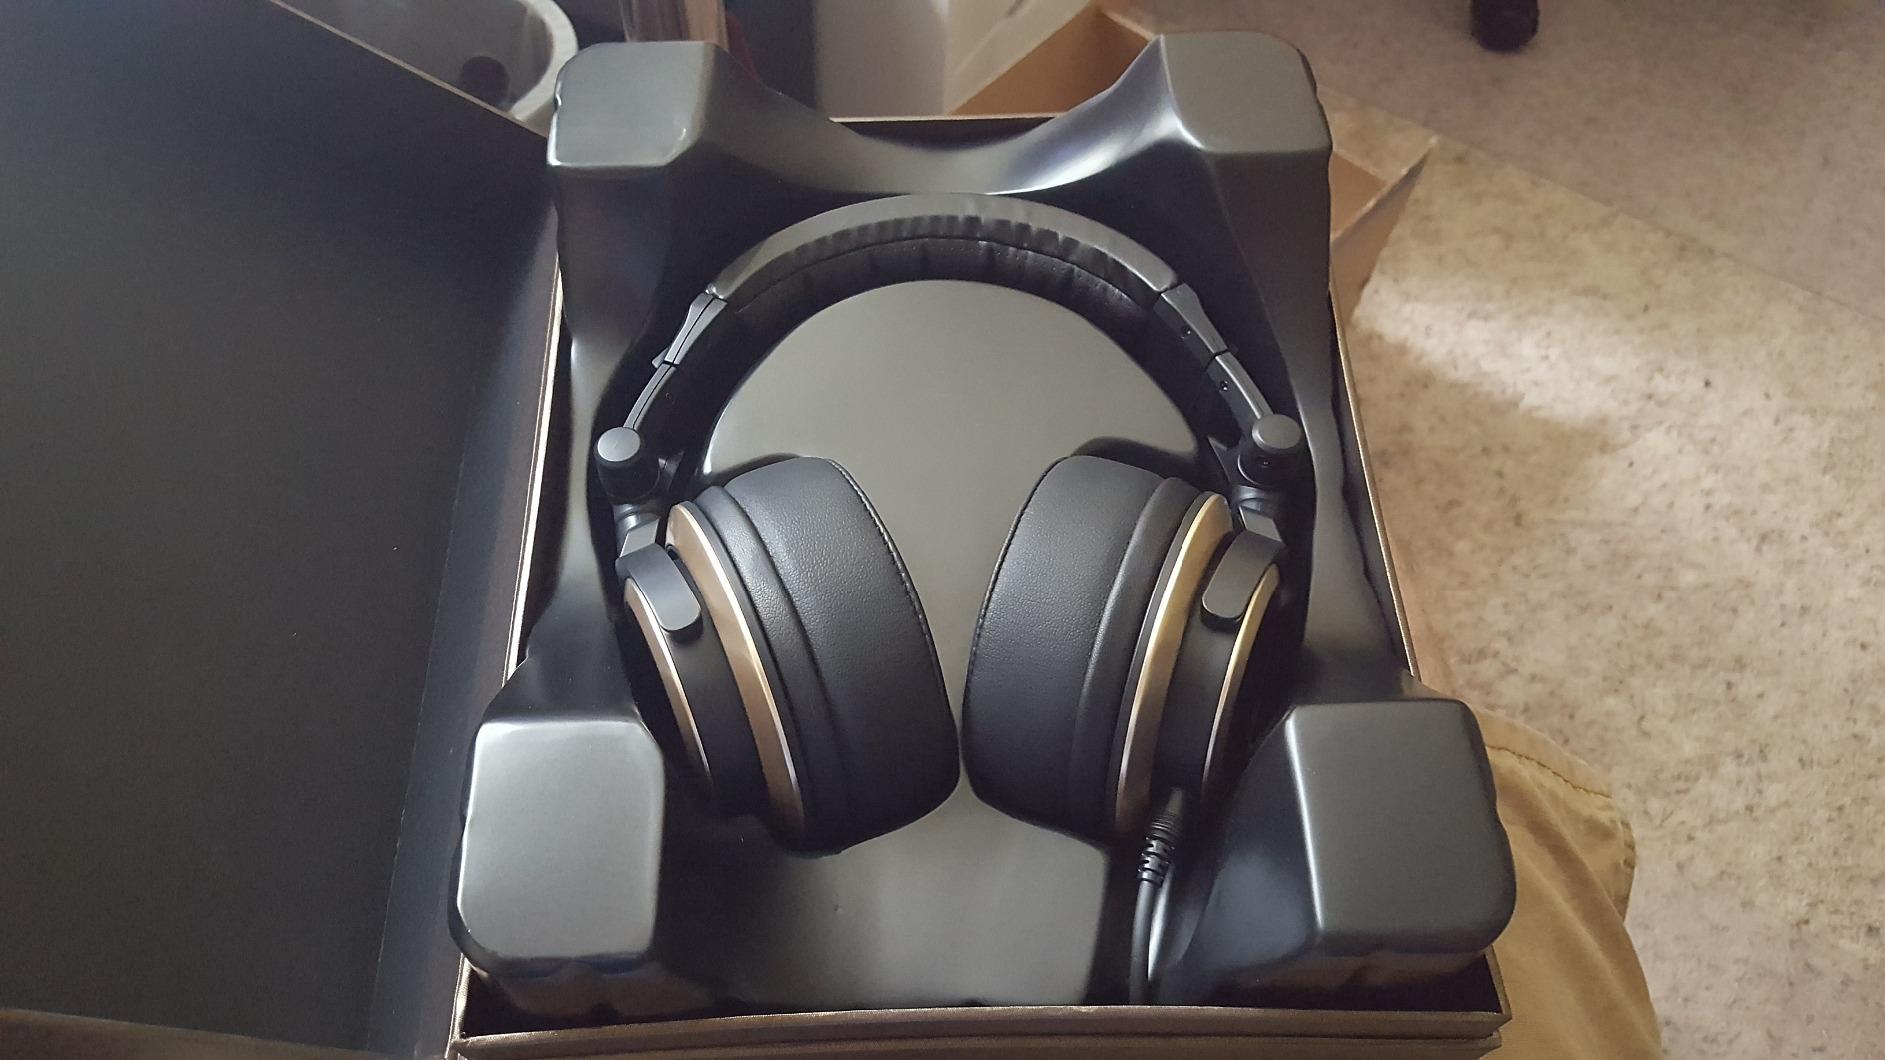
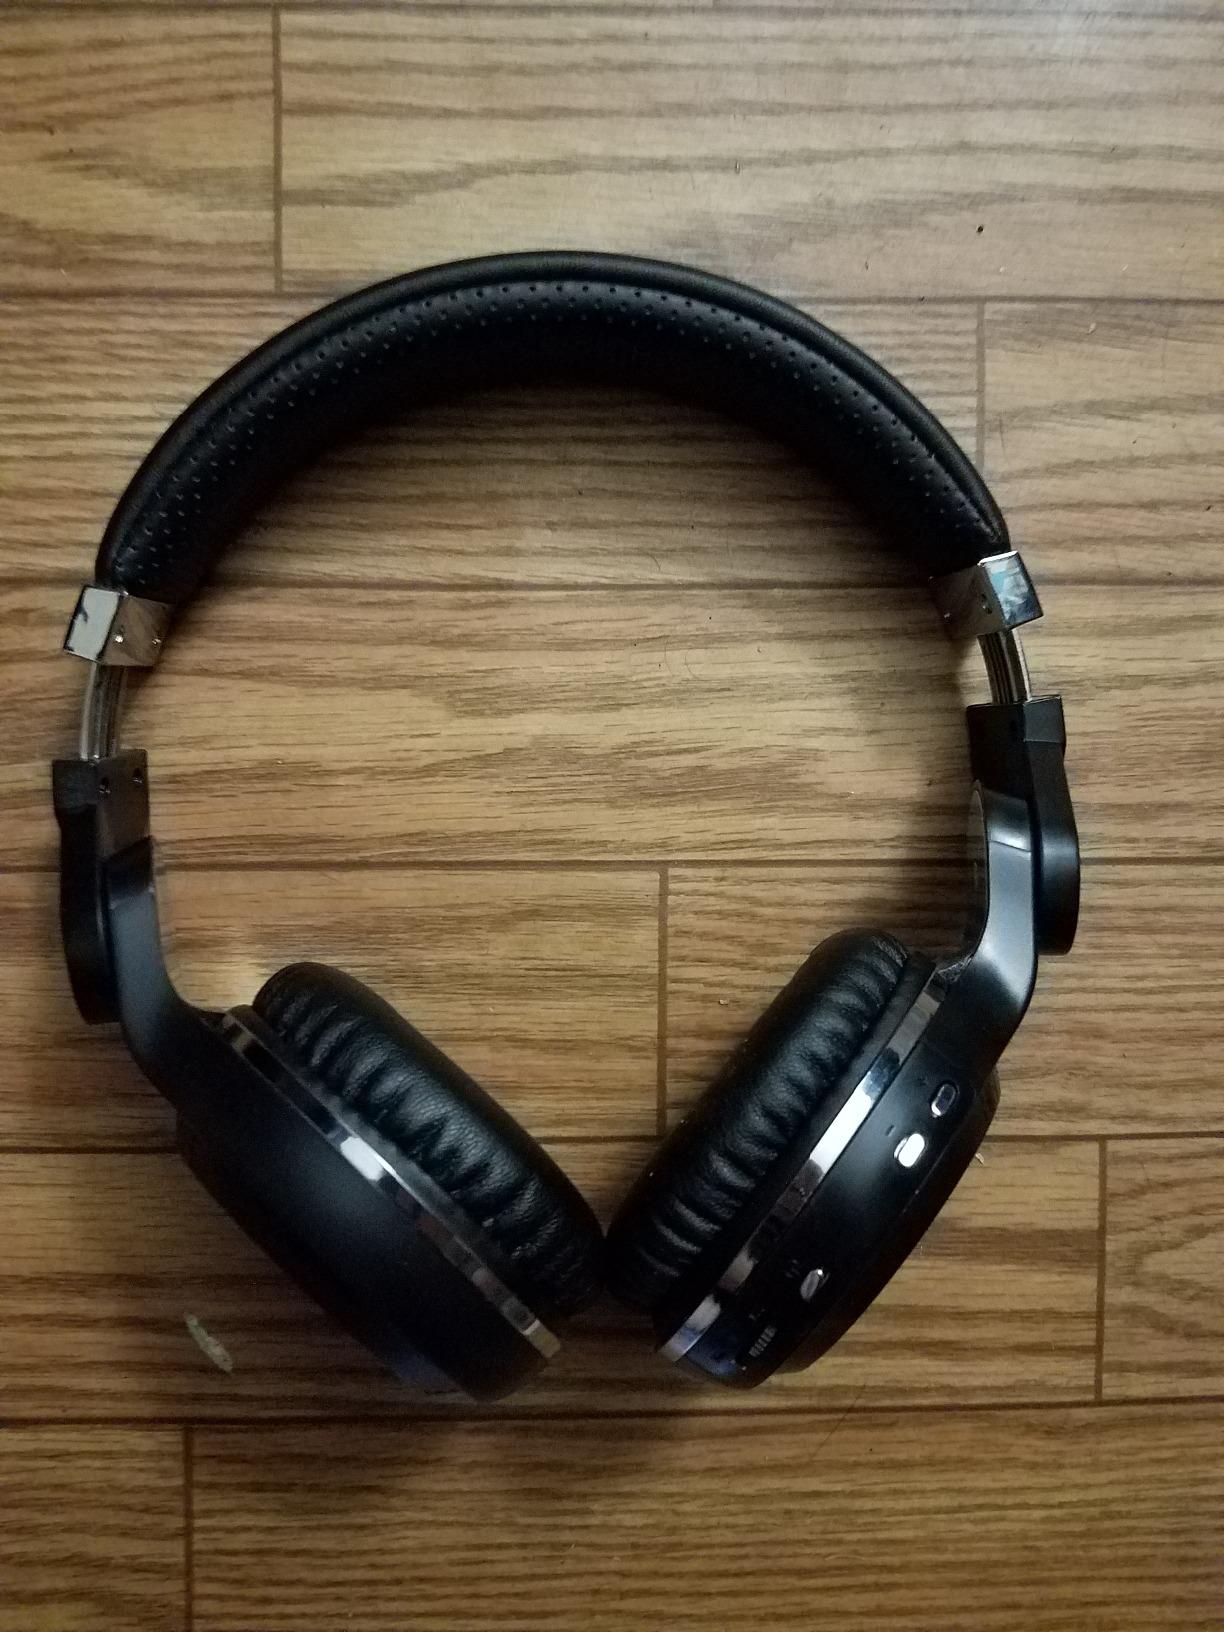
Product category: headphones
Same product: no